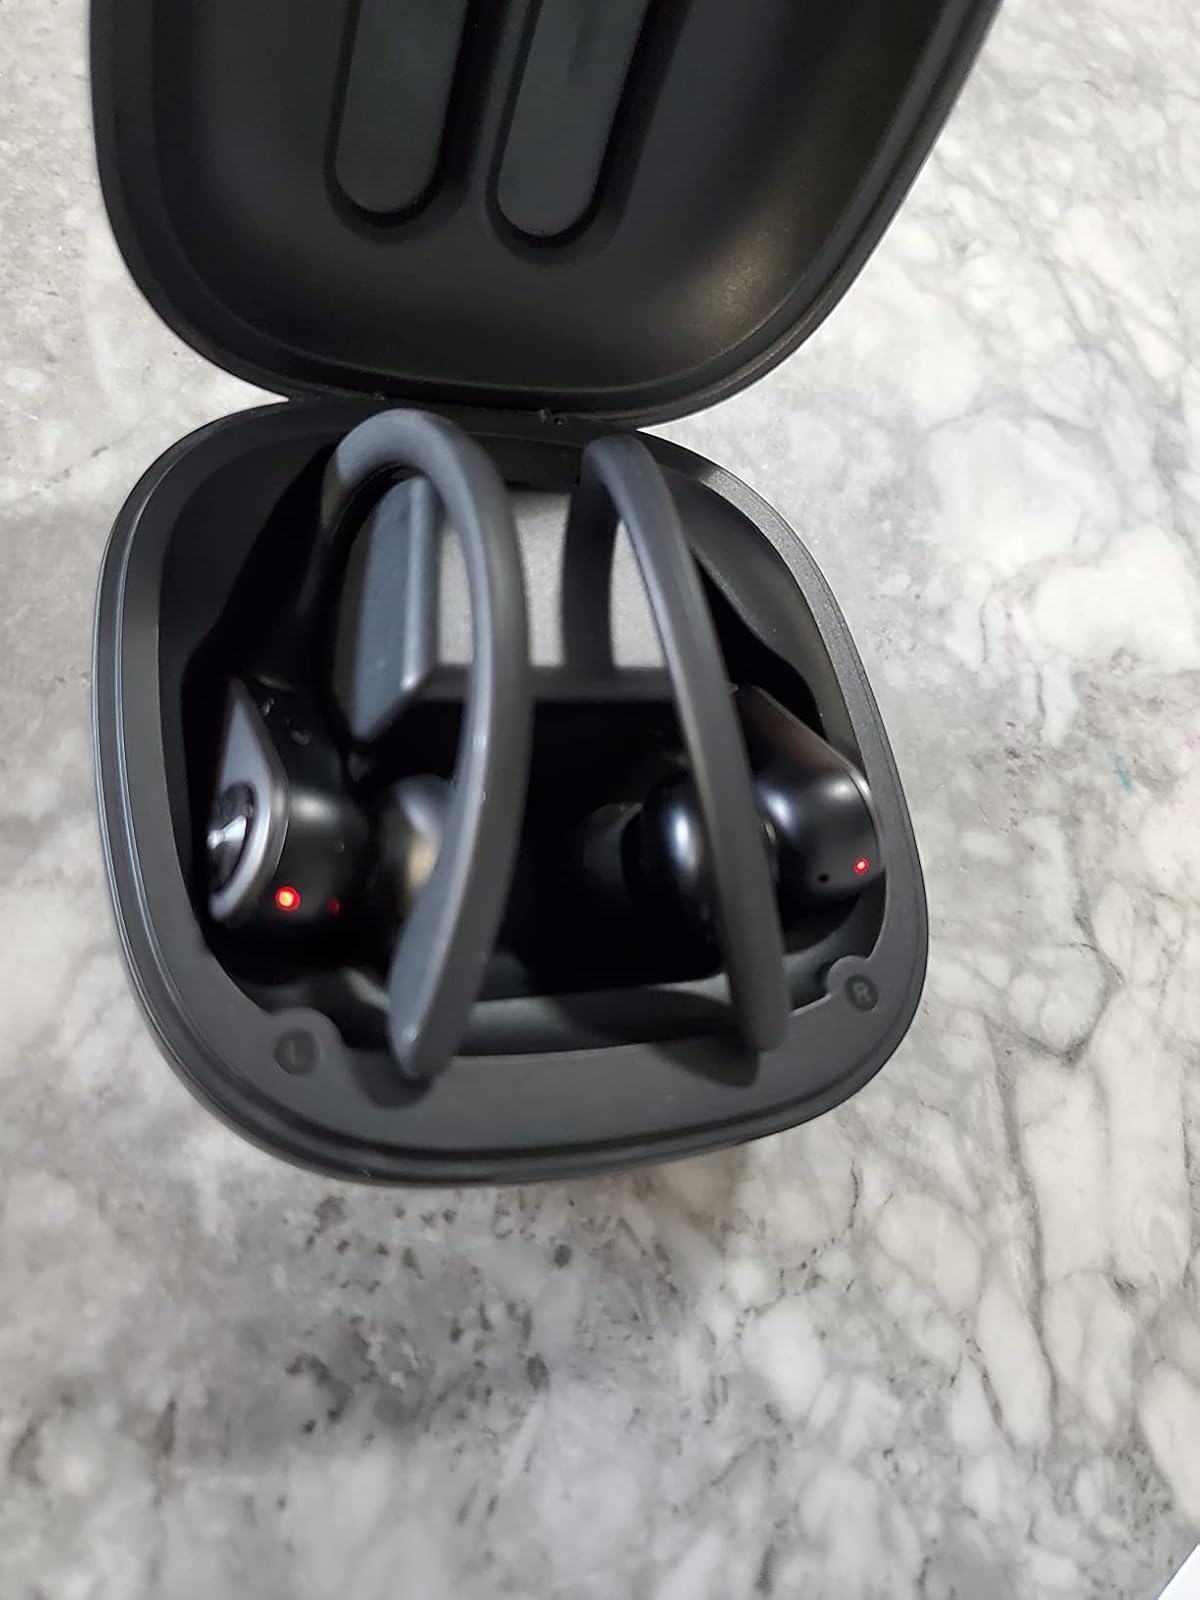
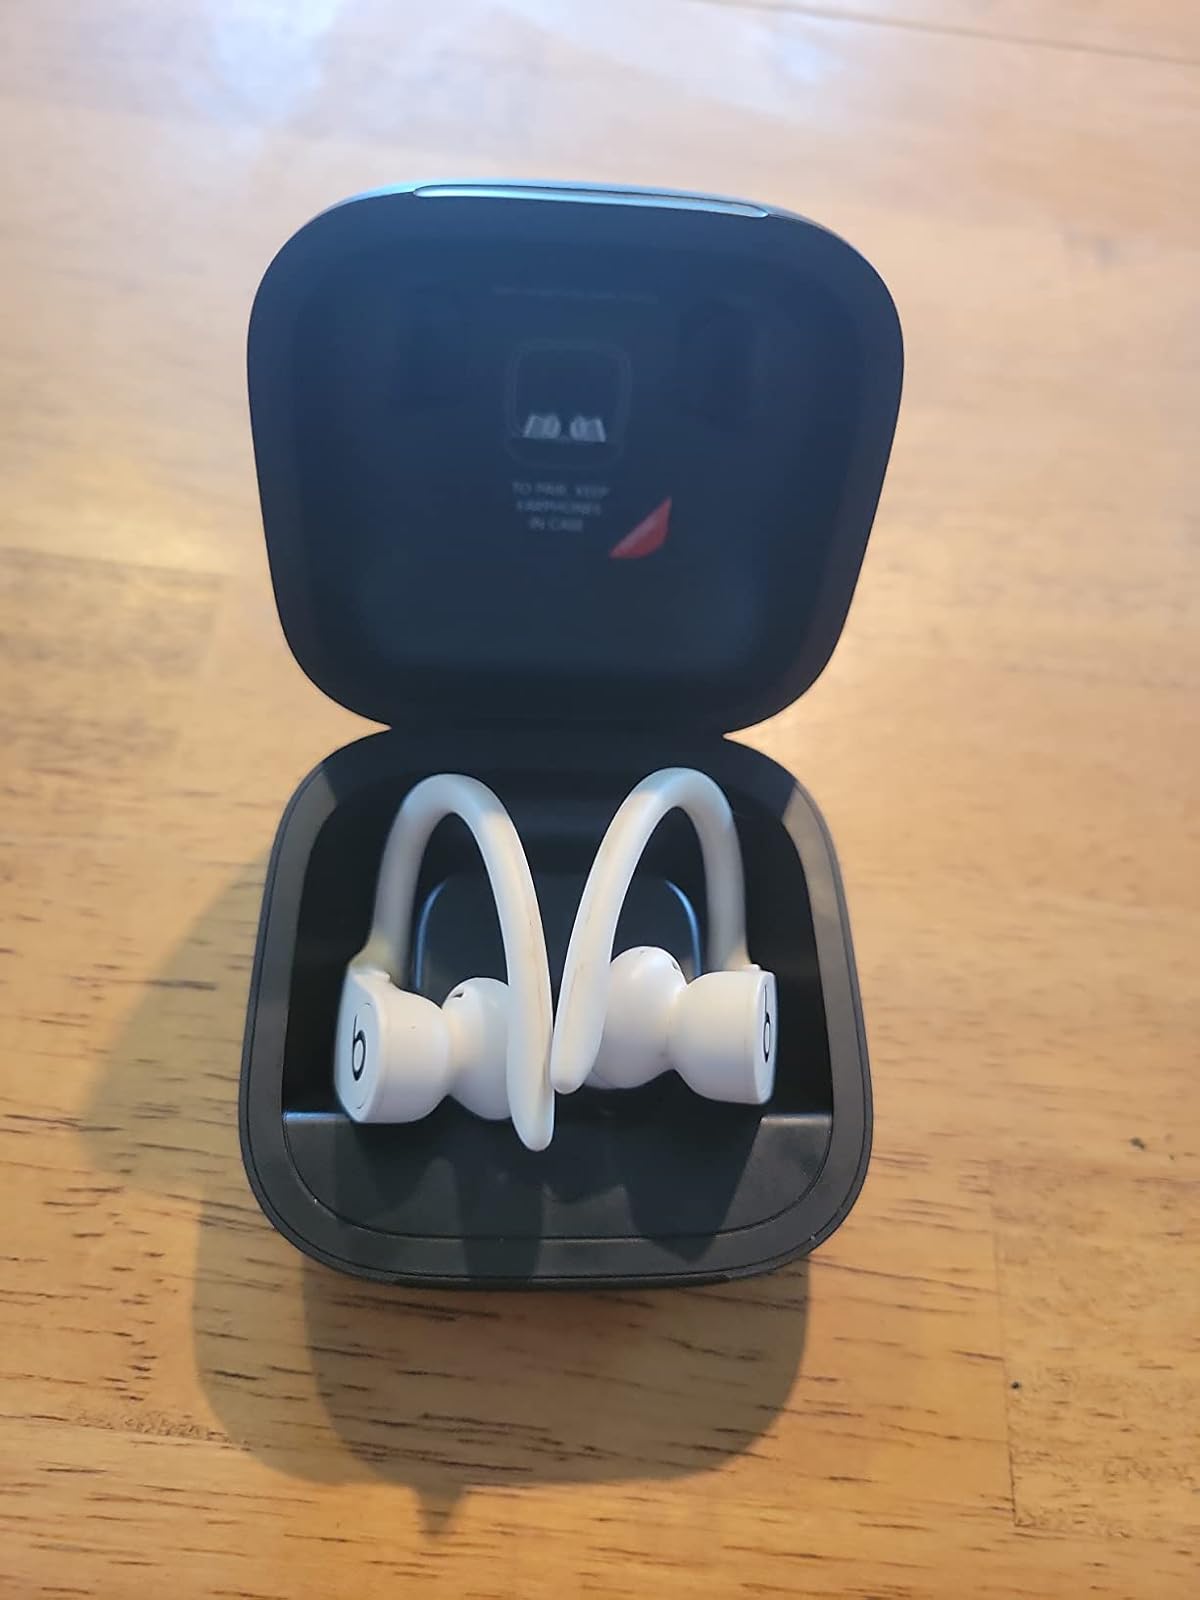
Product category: earbuds
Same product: no